Aida

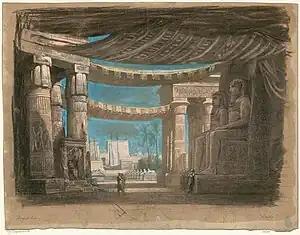
Act 2, scene 2, set design for the Cairo premiere by Édouard Desplechin

When Aida enters the chamber, Amneris asks everyone to leave. By falsely telling Aida that Radamès has died in the battle, she tricks her into professing her love for him. In grief, and shocked by the news, Aida confesses that her heart belongs to Radamès eternally (Amneris, Aida: "Fu la sorte dell'armi a' tuoi funesta" / The battle's outcome was cruel for your people).